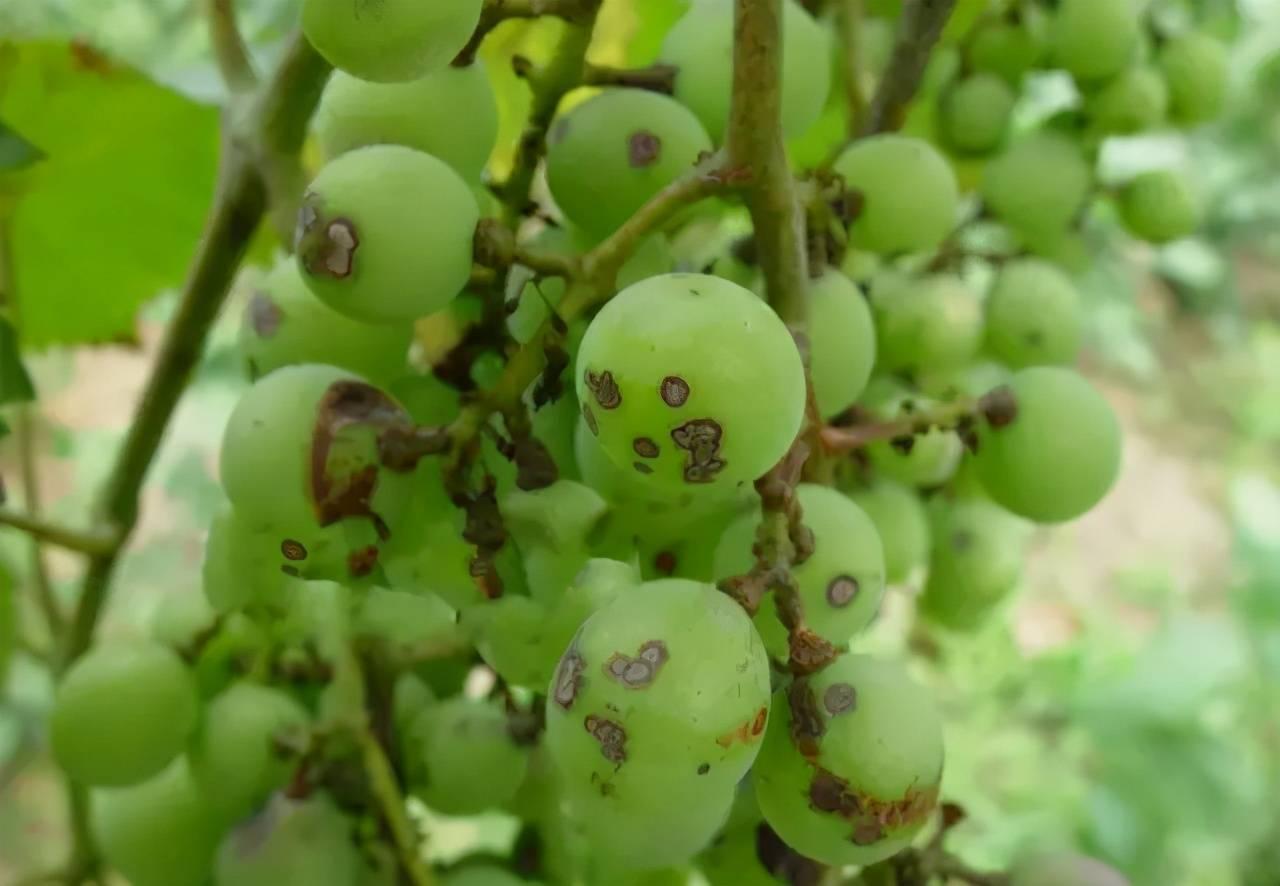
Plant: Grape
Disease: grape black rot